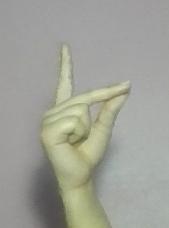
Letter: ta